Pendulum (drum and bass band)

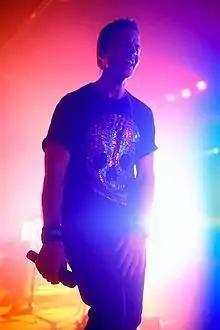
MC Ben Mount

The band began their career in Perth, Western Australia as a trio of DJs. Rob Swire and Gareth McGrillen had been in several rock and metal music bands, while Harding had been the drummer in a punk band during the mid-1990s. Harding had been active in the Perth drum and bass scene since the late 1990s, DJing under the name "El Hornet". Swire and McGrillen had performed local DJ sets and intended to start a record label. They first collaborated during The Perth Producers night at The Drumclub and decided to continue to work together under the name Pendulum.